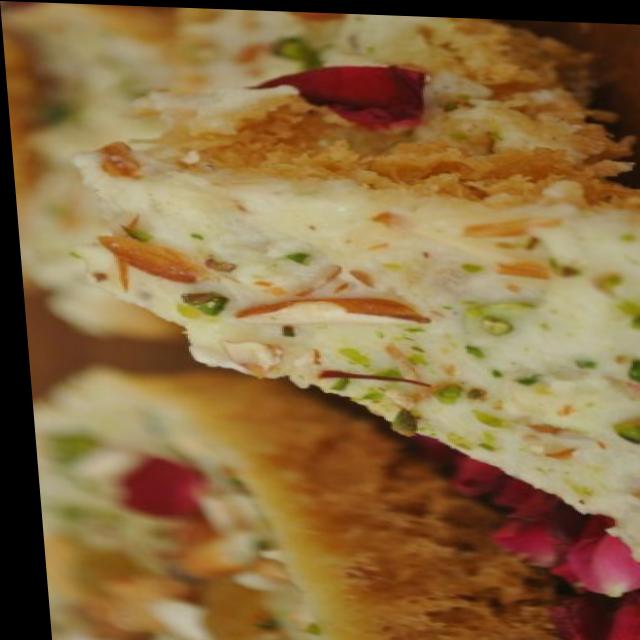
Dish: ghevar